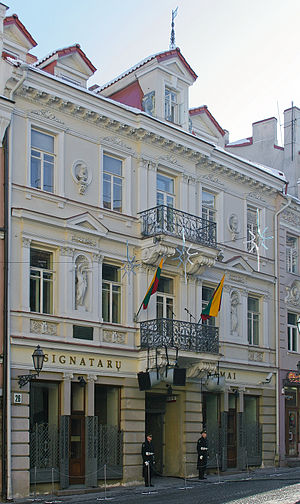
Pilies gatvė / Galleri
Pilies gatvė er et af hovedstrøgene i Senamiestis seniūnija, det gamle Vilnius, hovedstaden i Litauen.